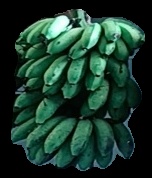
Variety: rasbale
Grade: grade2